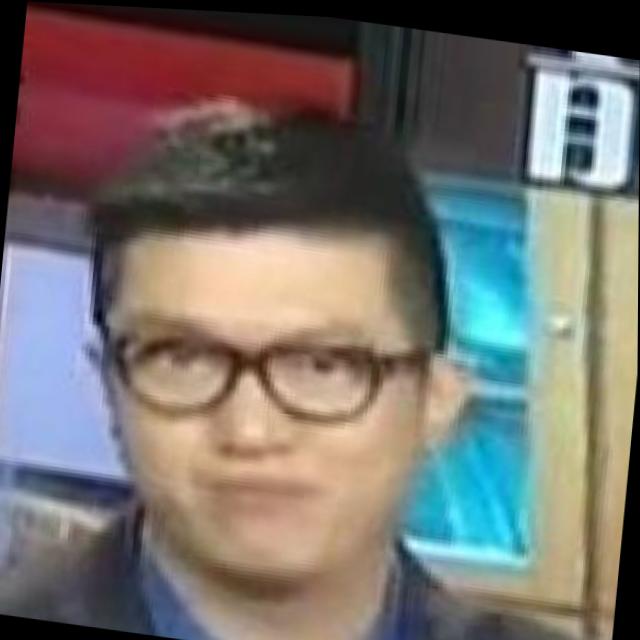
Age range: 21-44